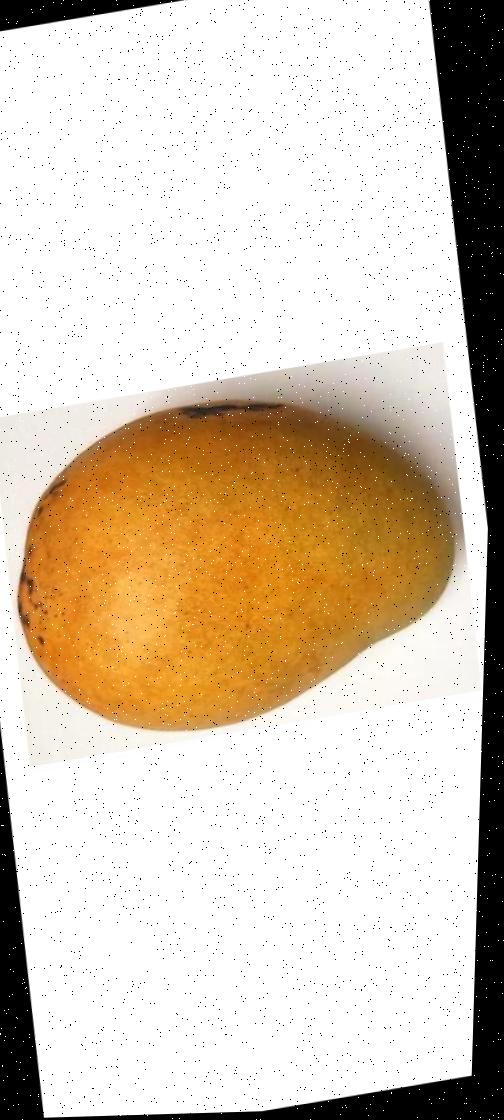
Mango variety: Bari-11